Ajmer–Hyderabad Meenakshi Express

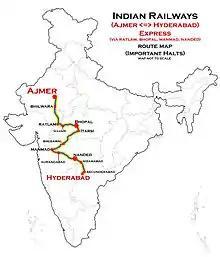
(Ajmer – Hyderabad) Express (via Manmad) Route map

Hyderabad-Ajmer Express (train numbers 17019 and 17020) is another train that runs between Hyderabad and Ajmer once a week. From Purna it goes to Manmad and then Itarsi. Therefore, the distance is longer at and the time taken is 37 hours 30 minutes .